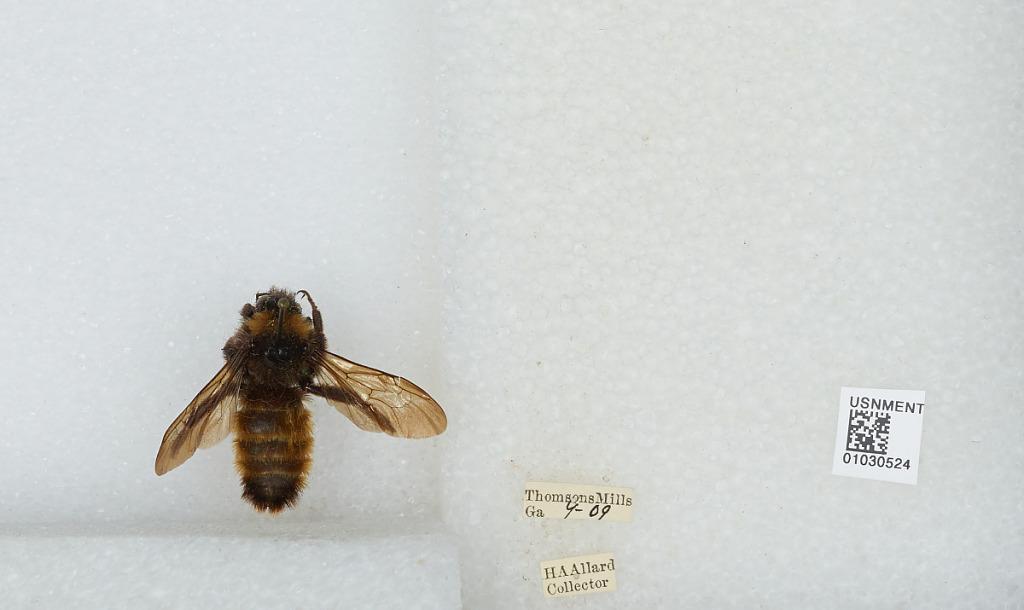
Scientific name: Bombus (Fervidobombus) pensylvanicus pensylvanicus (De Geer)
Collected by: H. Allard
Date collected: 2007-9-
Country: United States
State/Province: Georgia
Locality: Thompson Mills
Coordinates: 34.125, -83.7958